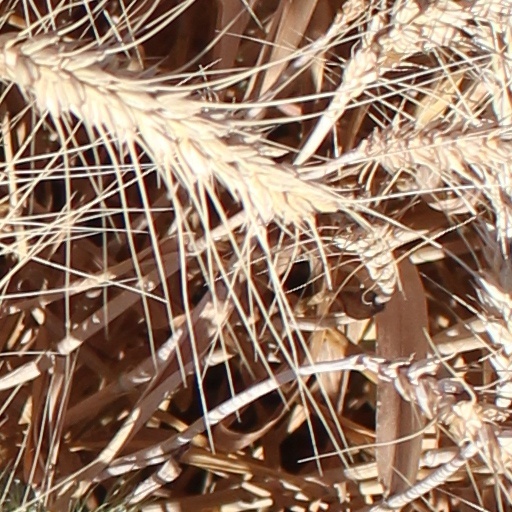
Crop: wheat